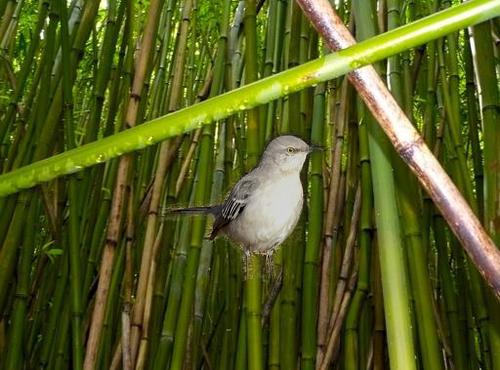
Bird species: Mockingbird
Bird type: landbird
Background: land